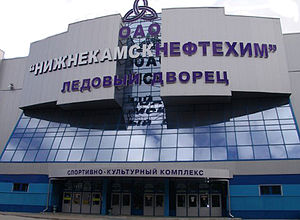
Neftekhimik Nizjnekamsk
Neftekhimik Nizjnekamsk er en professionel ishockeyklub fra Nizjnekamsk i Rusland, etableret i 1968, som siden 2008 har spillet i den Kontinentale Hockey-Liga. Holdet spiller sine hjemmekampe i Neftekhim Arena, som har en kapacitet på 6.000 tilskuere.